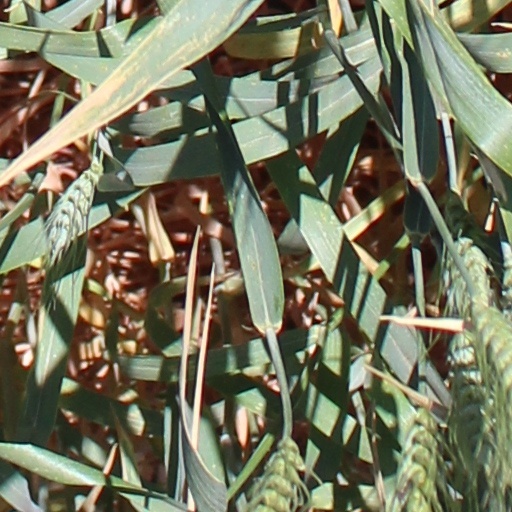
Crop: wheat